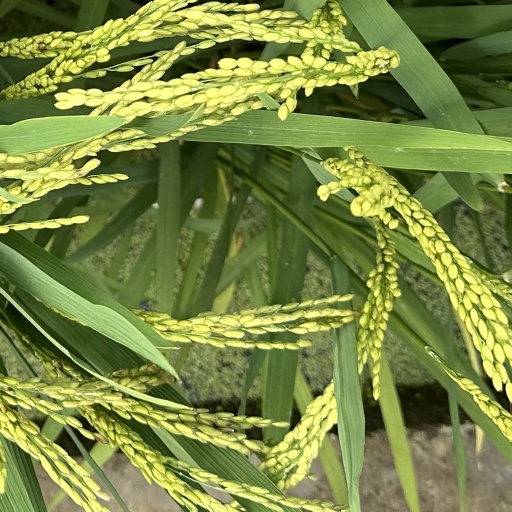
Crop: rice